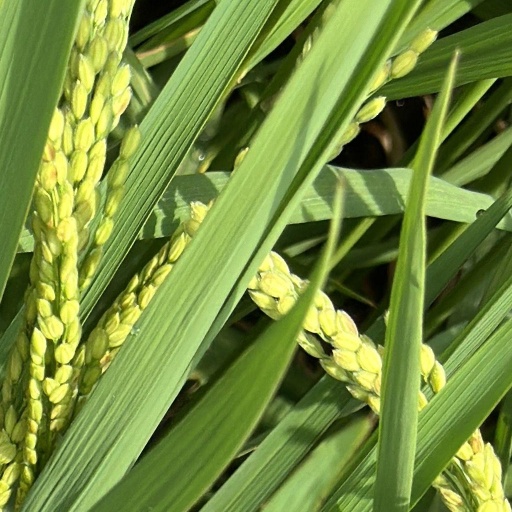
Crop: rice